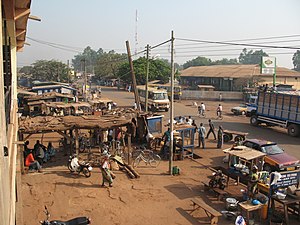
Yendi
Yendi er en by i Ghana.